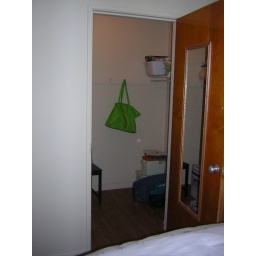
my giant bedroom closet. i think my bed could fit in here.